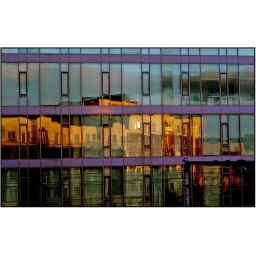
My house seen in the windows of Google HQ building.